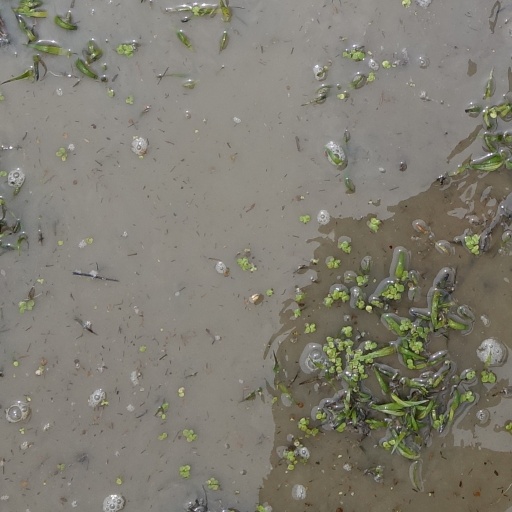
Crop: rice